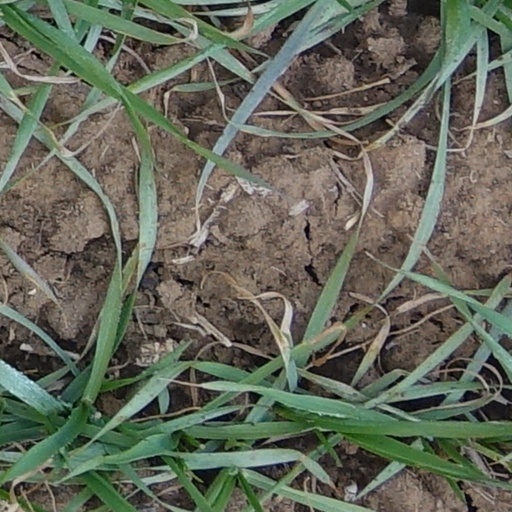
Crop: wheat